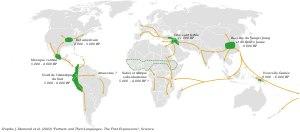
L’histoire de l'agriculture est l'histoire de la domestication des plantes, des animaux et du développement, par les êtres humains, des techniques nécessaires pour les cultiver ou les élever, puis de la modification des écosystèmes cultivés, transformés en agroécosystèmes. L'agriculture est apparue indépendamment dans différentes parties du monde lors de la Révolution néolithique, il y a parfois plus de dix mille ans. On peut supposer que cela a débuté par une agriculture de subsistance. Puis, peu à peu, s'est créée une agriculture de production et de négoce.
L’agriculture est un processus par lequel les êtres humains aménagent leurs écosystèmes et contrôlent le cycle biologique d'espèces domestiquées, dans le but de produire des aliments et d'autres ressources utiles à leurs sociétés. Elle désigne l’ensemble des savoir-faire et activités ayant pour objet la culture des sols, et, plus généralement, l’ensemble des travaux sur le milieu naturel permettant de cultiver et prélever des êtres vivants utiles à l’être humain.